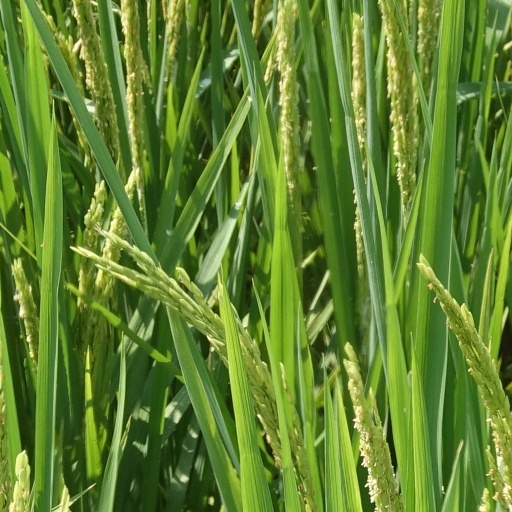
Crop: rice